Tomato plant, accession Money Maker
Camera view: bottom (45 deg); turntable rotation: 300 degrees
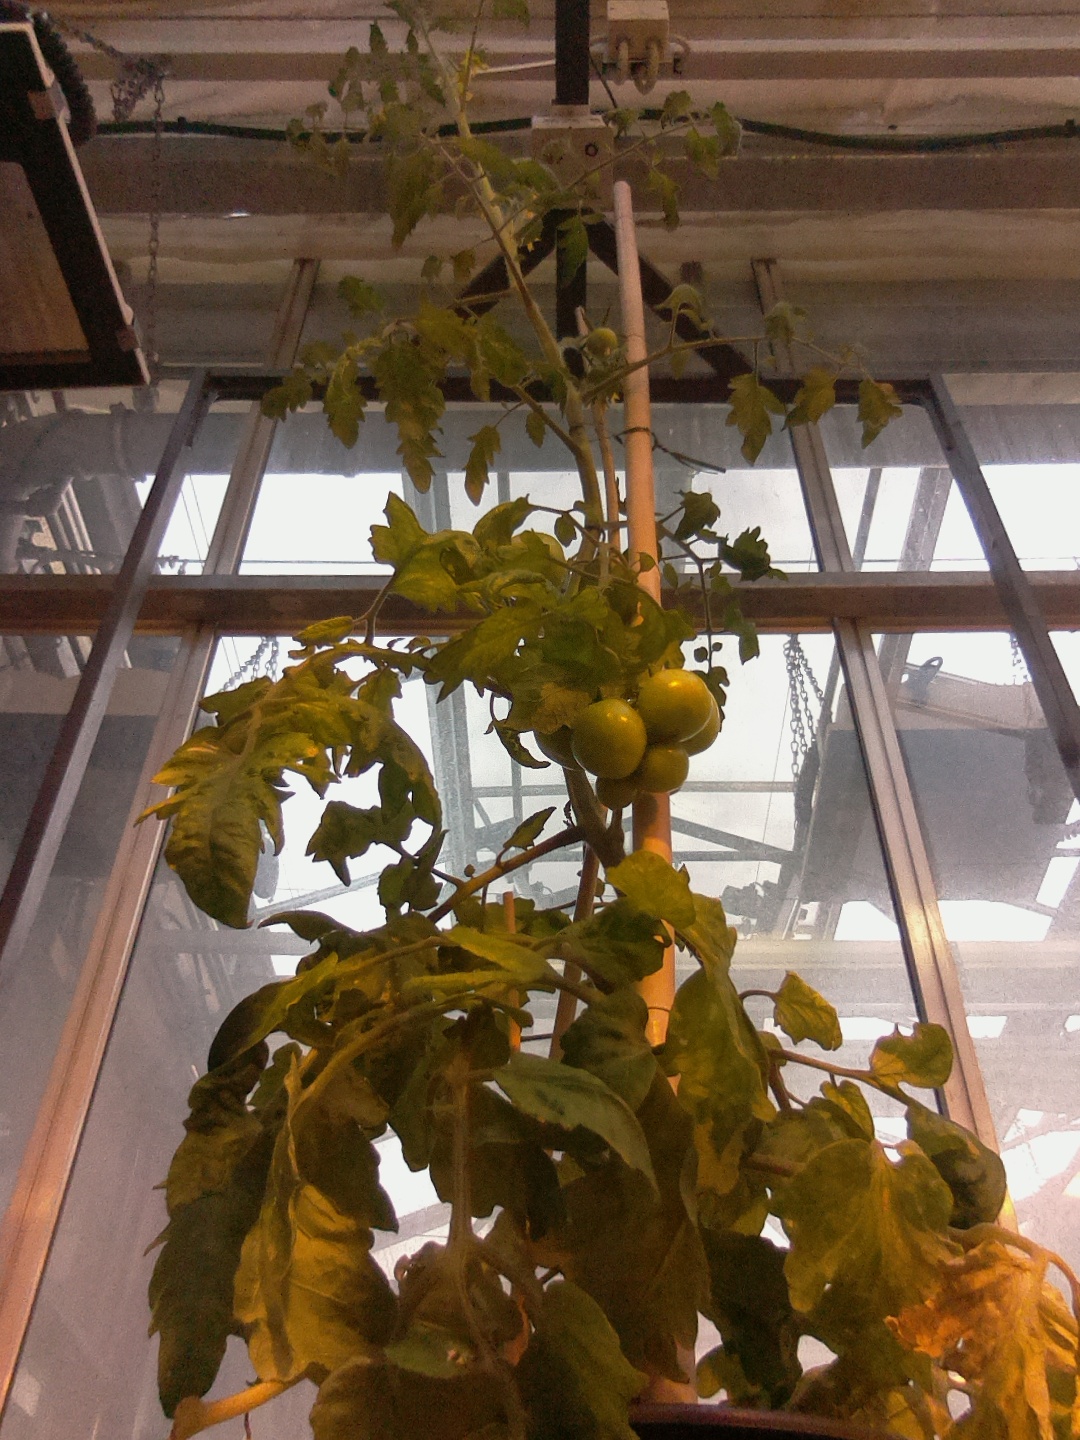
BBCH growth stage 73: 30%-40% of final fruit size